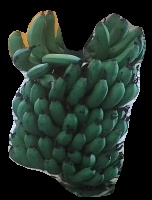
Variety: pachbale
Grade: grade2